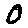
Label: 0